Russ Shalders

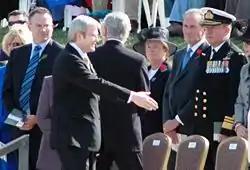
Russ Shalders, then Chief of Navy, is greeted by Prime Minister of Australia Kevin Rudd at the 2008 National Anzac Day service, Australian War Memorial, Canberra.

On promotion to captain, Shalders was posted at short notice to command during the Persian Gulf War, and was awarded the Conspicuous Service Cross in recognition of this period in command. In 1991, he became director of naval warfare and subsequently director, general naval policy and warfare. Shalders commanded HMAS "Perth" in 1993–94 and attended the Royal College of Defence Studies in London in 1995.